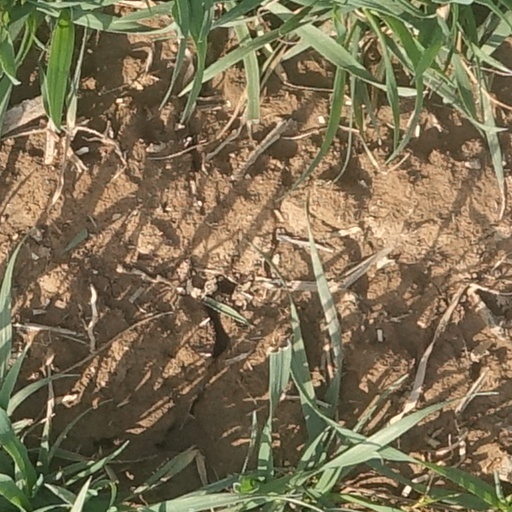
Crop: wheat